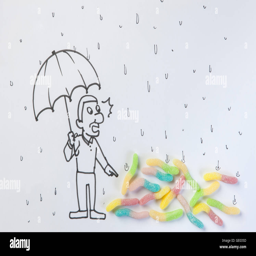
illustration of a man holding umbrella in the rain and surprised with lots of worms